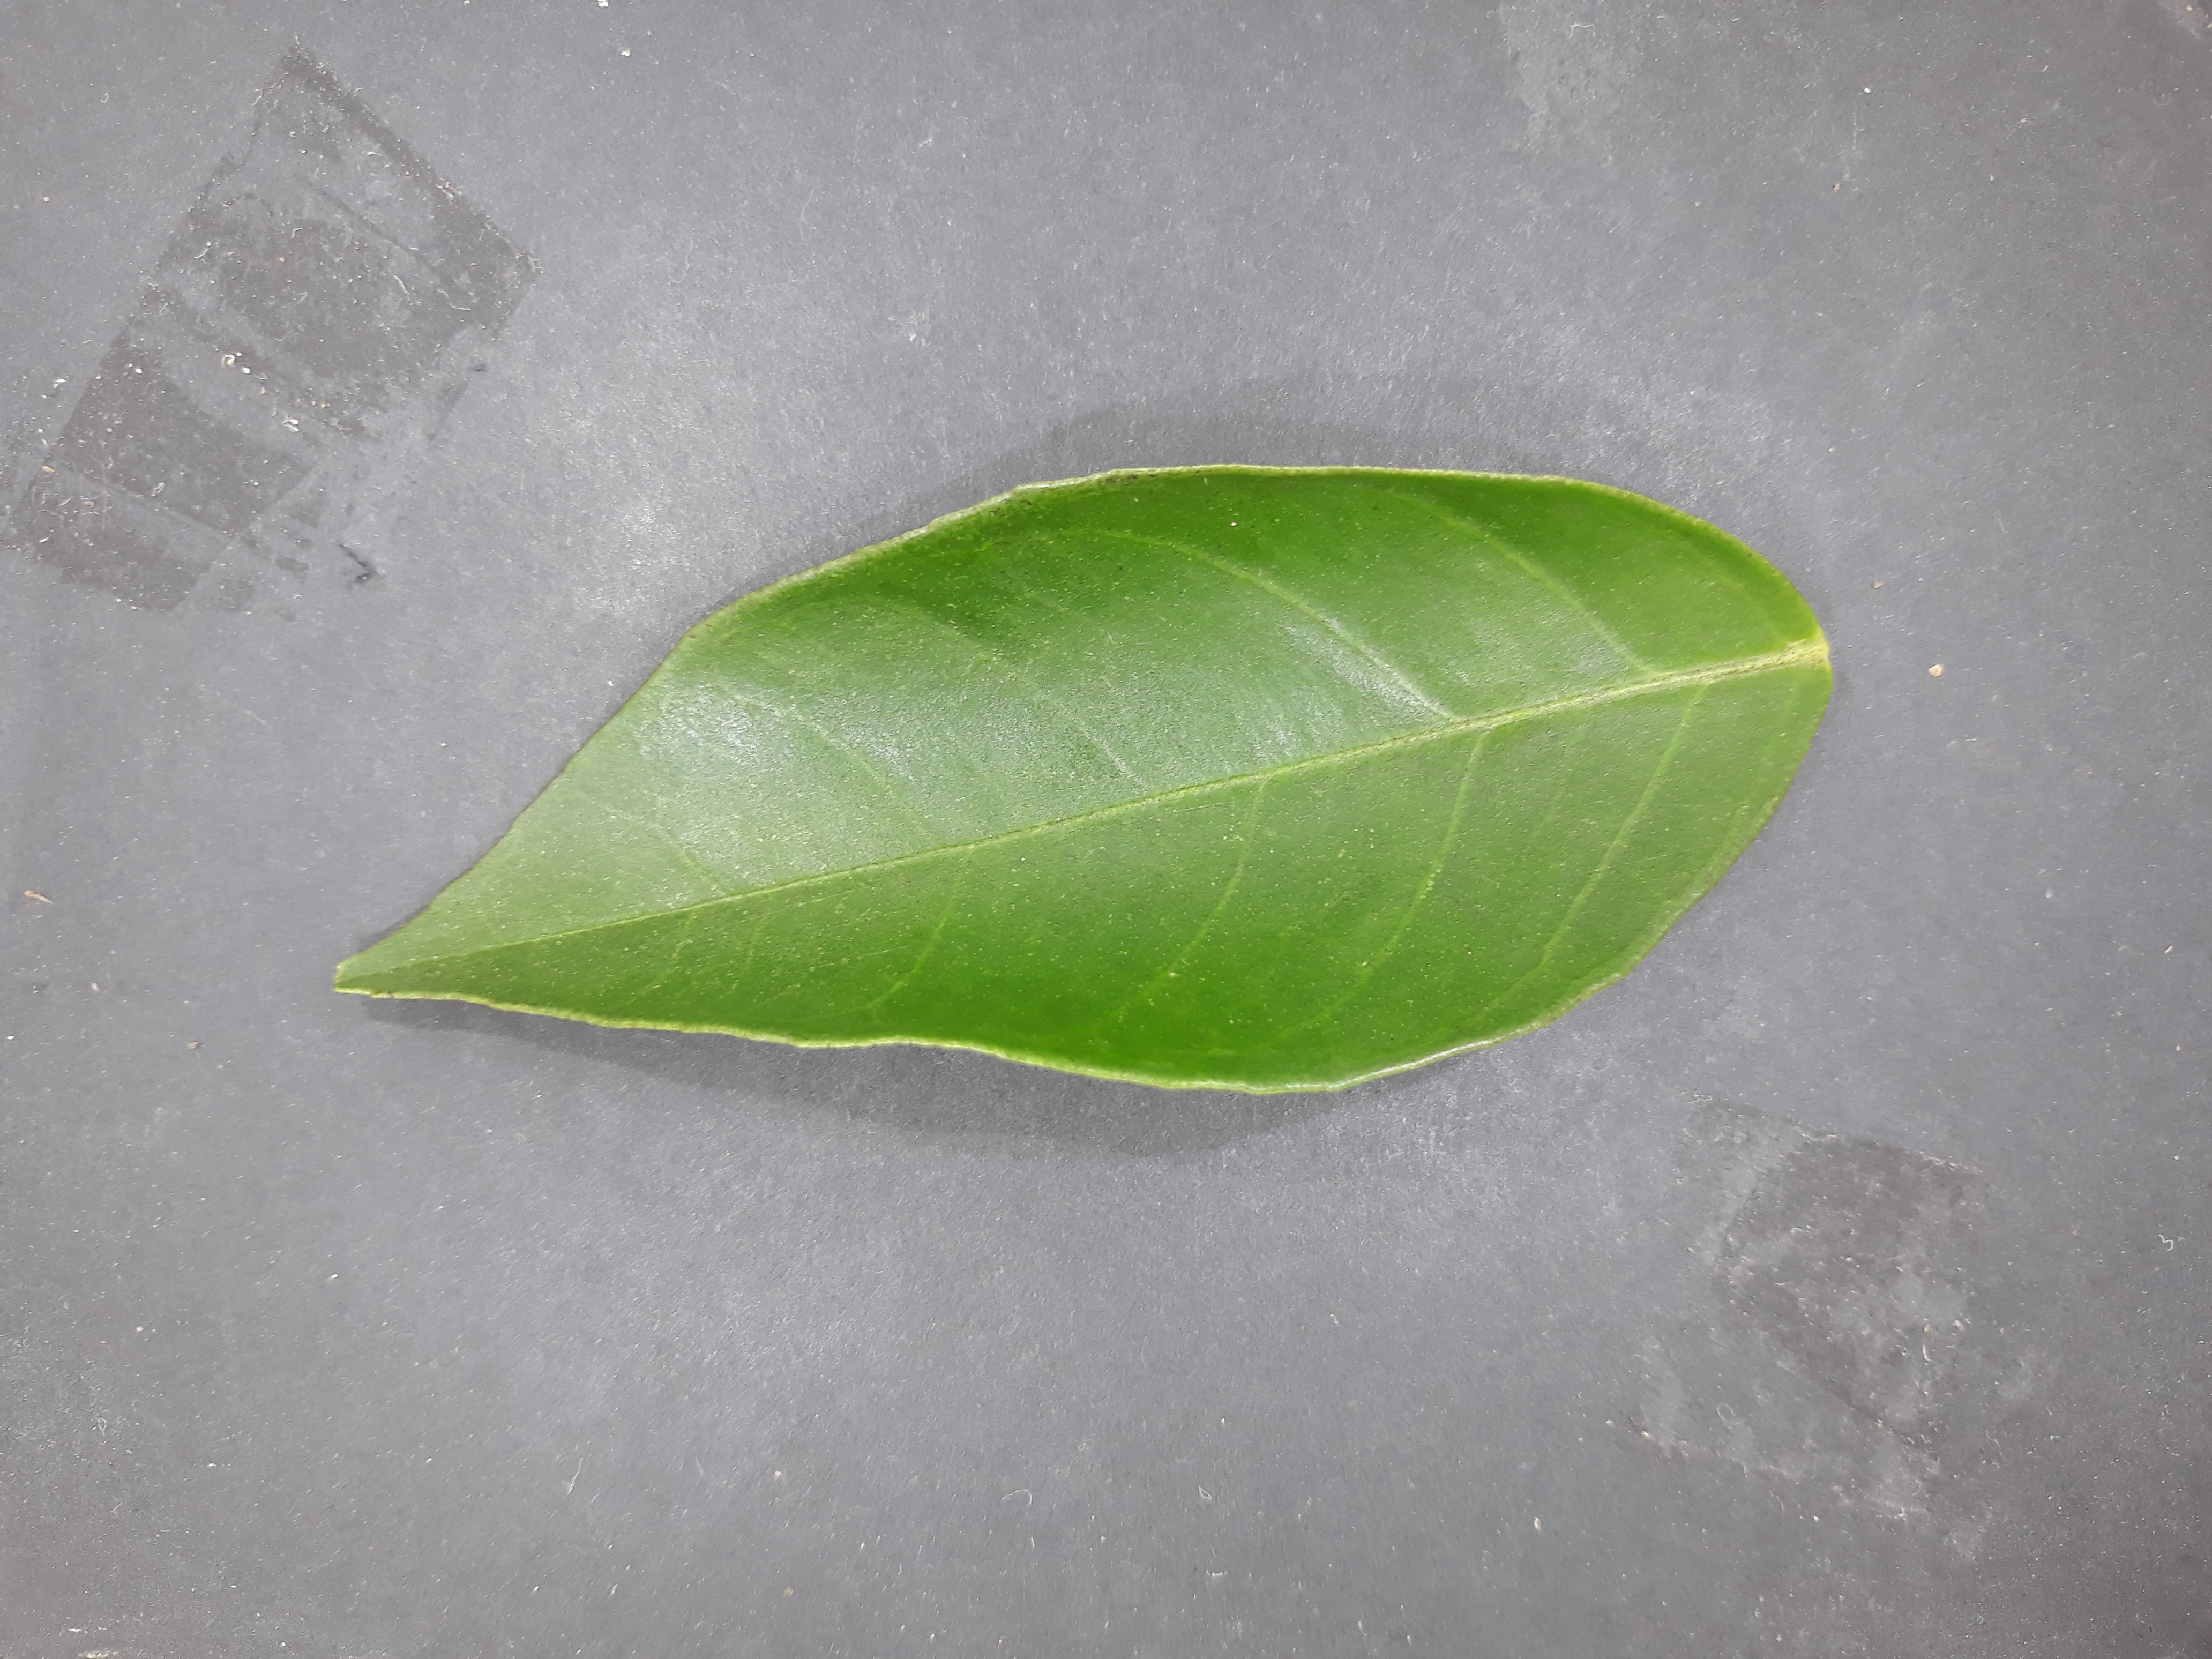
Label: Healthy